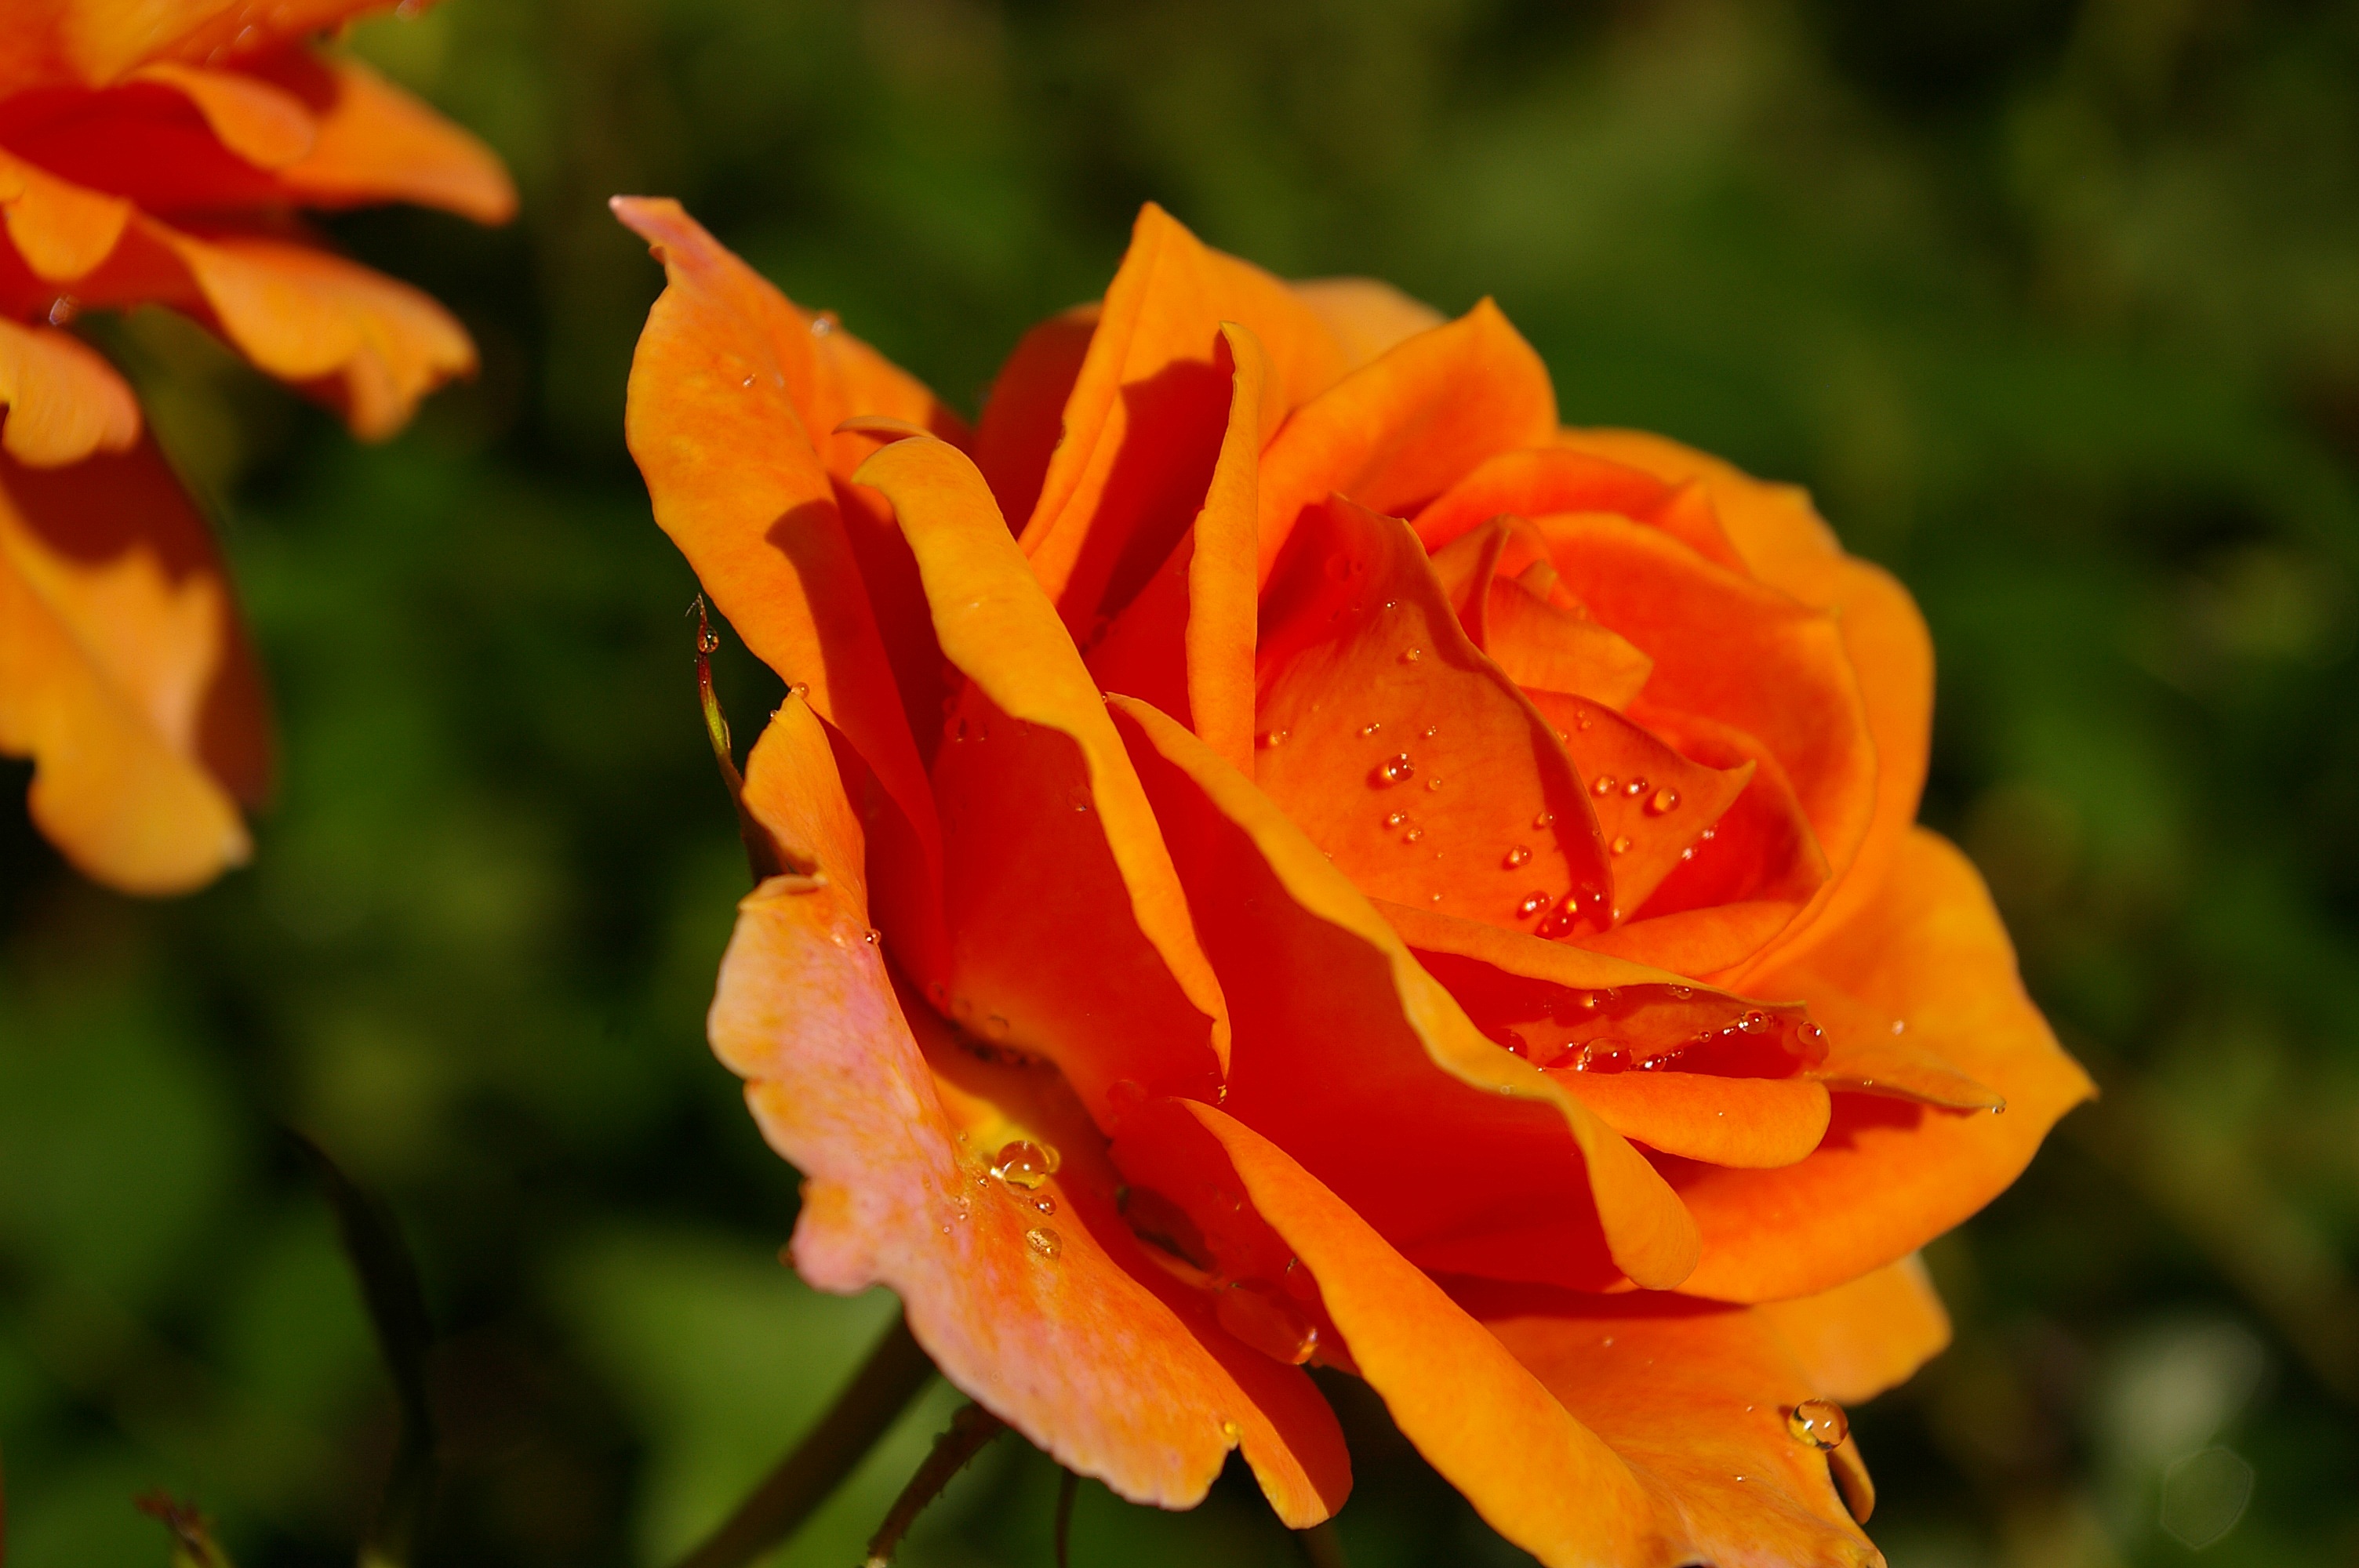
nature, blossom, prickly, plant, sun, leaf, flower, petal, bloom, raindrop, summer, love, rose, orange, yellow, garden, pink, flora, drip, leaves, bed, petals, beauty, bud, floribunda, fragrance, macro photography, rose garden, rose blooms, flowering plant, garden roses, english rose, rose family, open rose, orange rose, cut flowers, scented rose, birthday flowers, plant stem, land plant